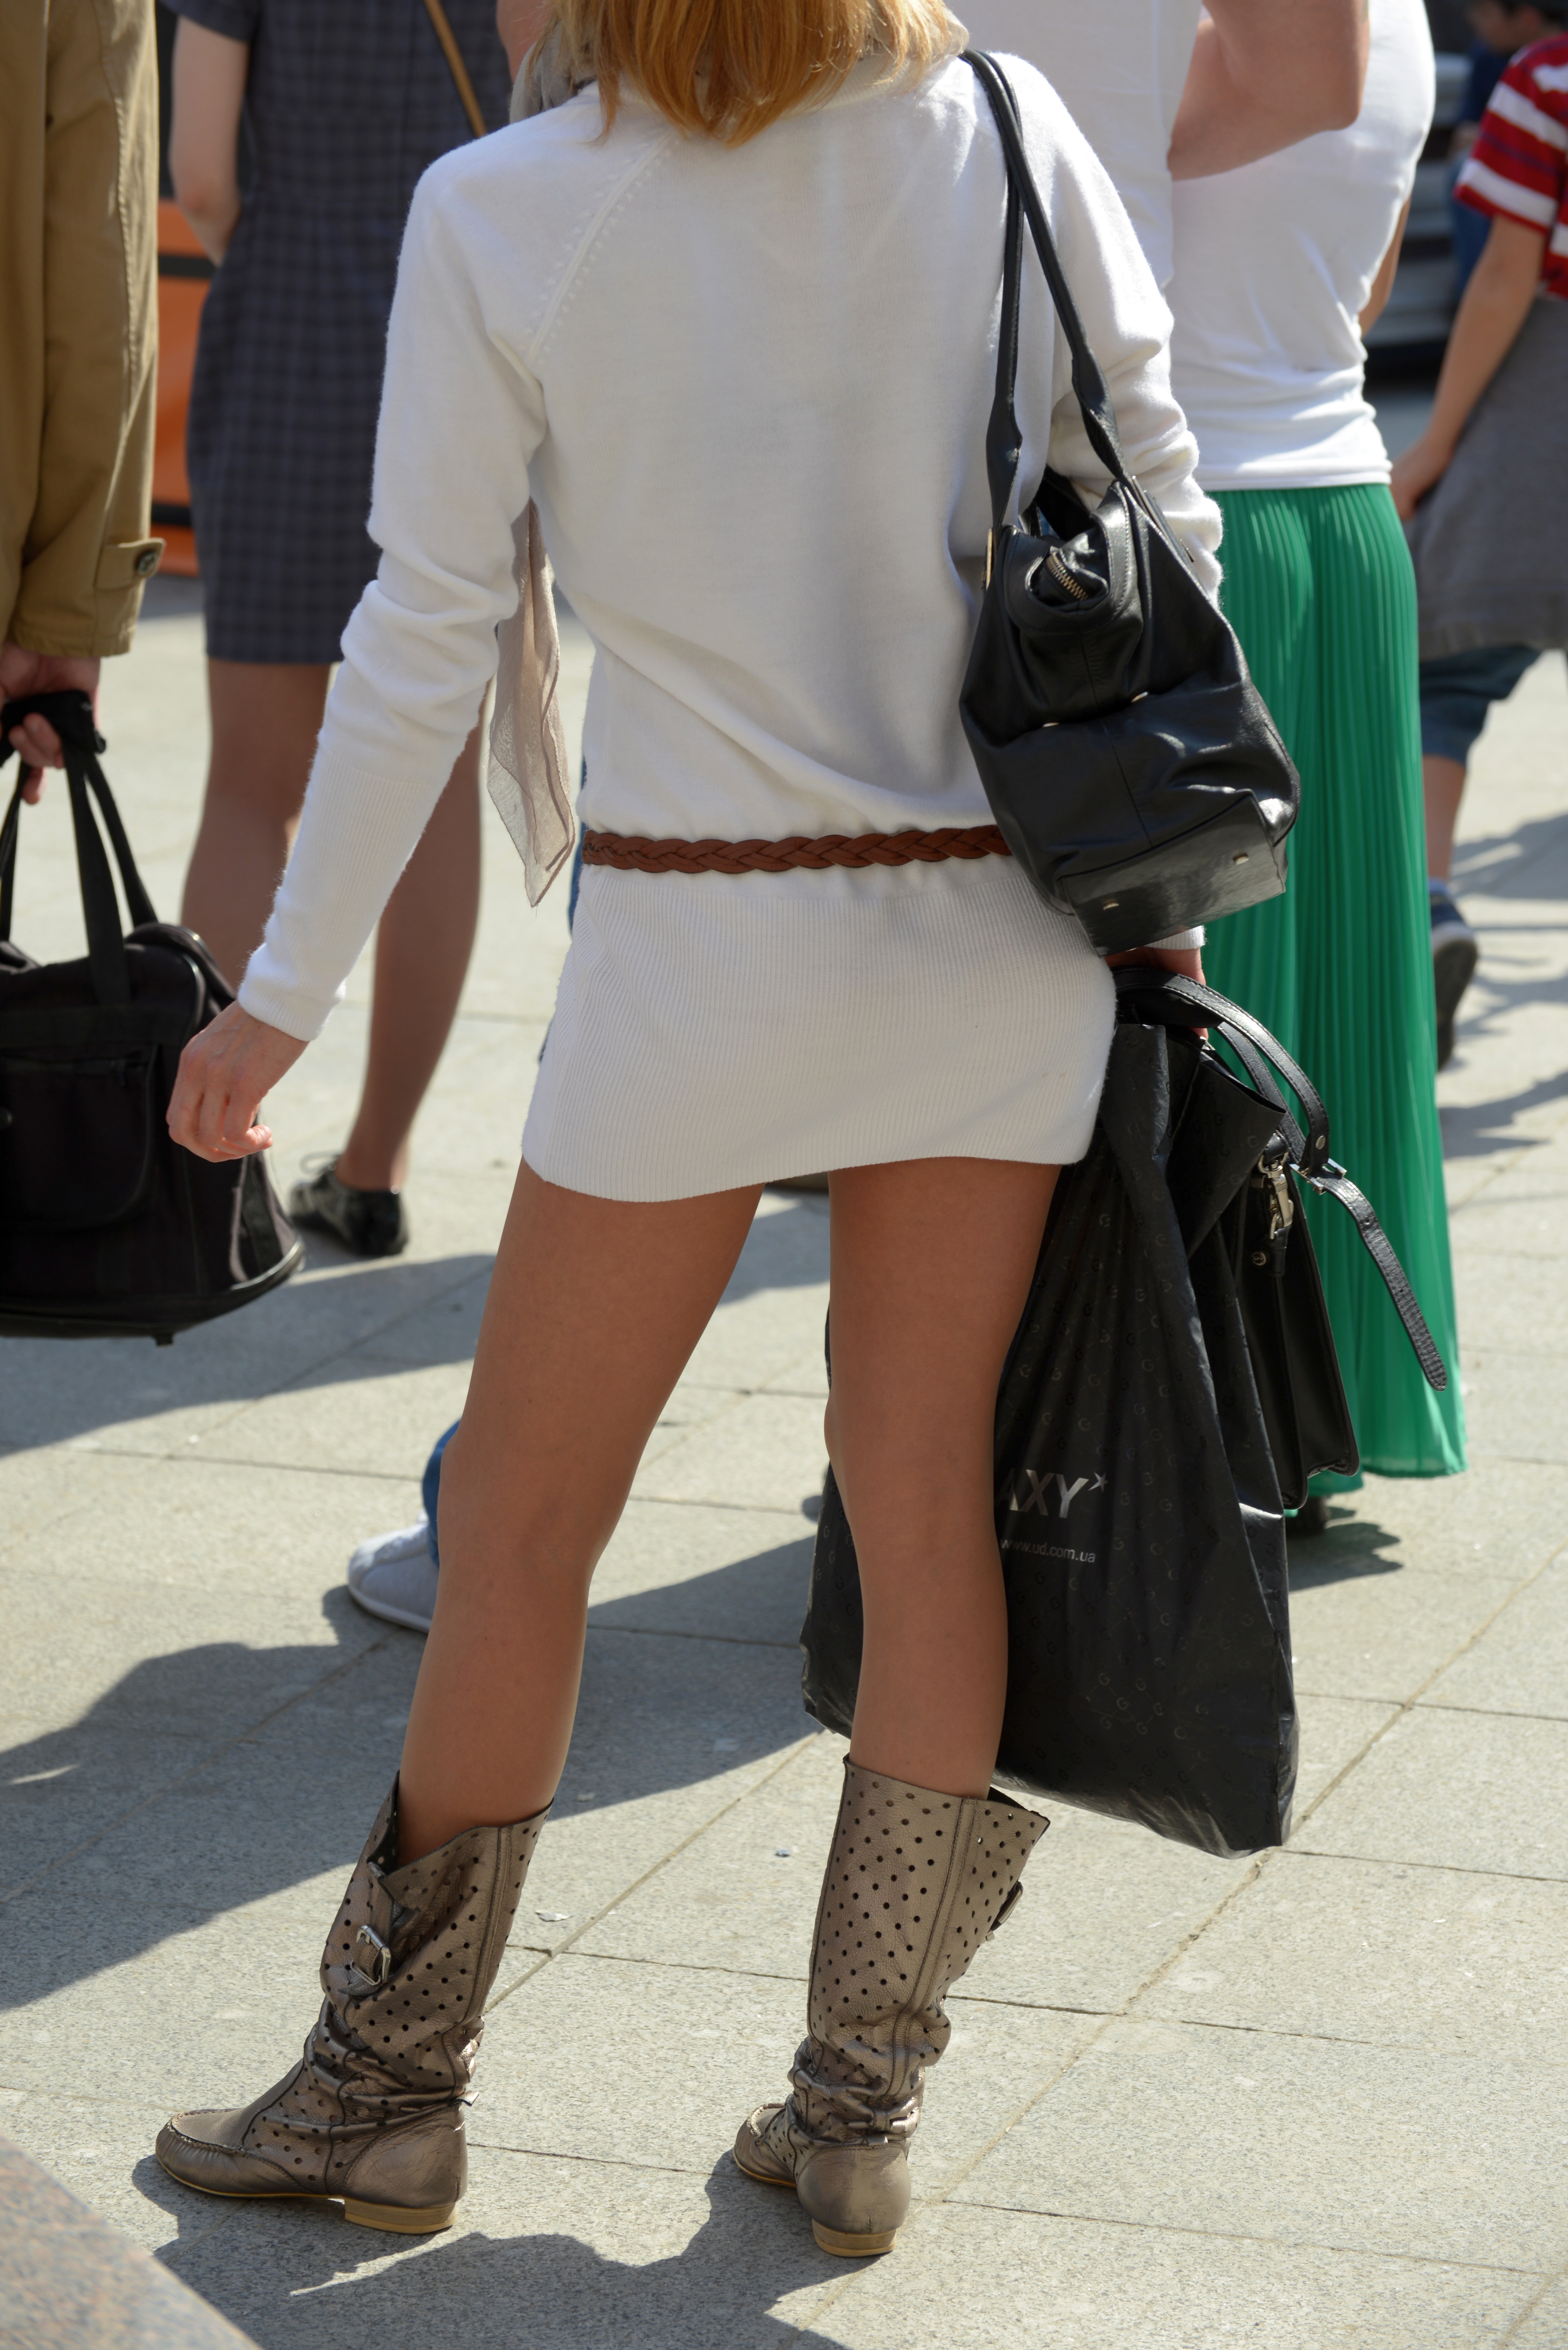
shoe, people, girl, woman, street, leg, europe, spring, fashion, nikon, clothing, lady, candid, girls, women, thigh, footwear, moscow, nikkor, russia, costume, d800, 70300mm, moskau, nikond800, moscou, 70300mmf4556gvr, high heeled footwear